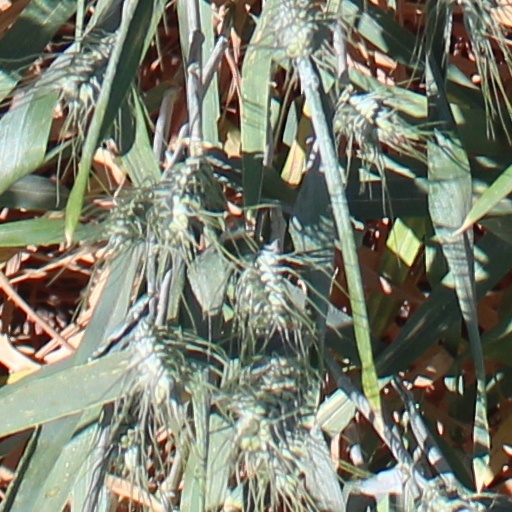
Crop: wheat